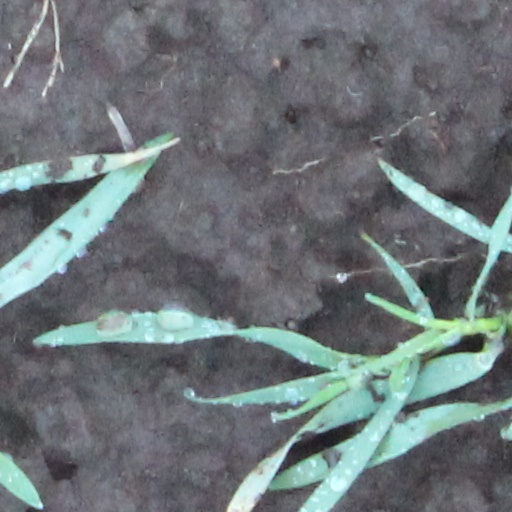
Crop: wheat